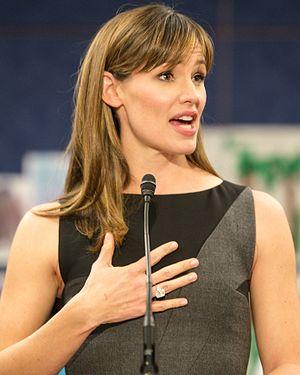
Jennifer Garner [ˈd͡ʒɛnɪfɚ ˈɡɑːɹnɚ] est une actrice américaine, née le 17 avril 1972 à Houston.
Elektra Natchios, alias Elektra est une super-héroïne évoluant dans l'univers Marvel de la maison d'édition Marvel Comics. Créée par Frank Miller, le personnage de fiction apparaît pour la première fois dans le comic book Daredevil #168 en janvier 1981.